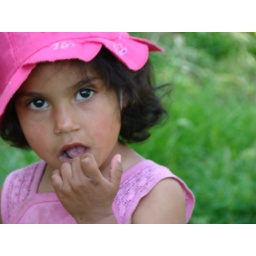
little girl in pink